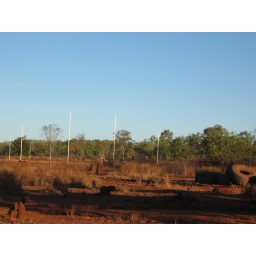
A sorry looking foot ball field at a community in Arnhem Land